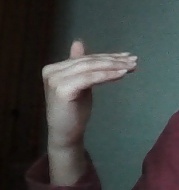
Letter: khaa